Demographics of Australia

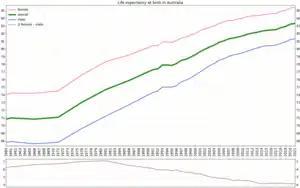
Life expectancy in Australia since 1960 by gender

The earliest accepted timeline for the first arrivals of indigenous Australians to the continent of Australia places this human migration to at least 40,000 years ago.